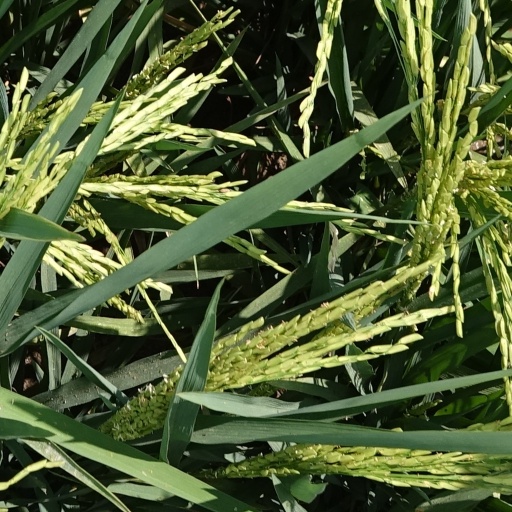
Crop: rice